318th Fighter-Interceptor Squadron

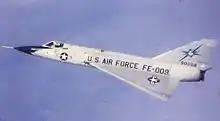
quadron F-106 Delta Dart

In March 1957, the squadron began a transition into supersonic Convair F-102A Delta Daggers, armed with GAR-1 Falcons and equipped with data link for interception control through the Semi-Automatic Ground Environment system. In March 1960, the 325th Fighter Group was inactivated and the squadron was assigned directly to the 325th Fighter Wing The following month it upgraded to Convair F-106 Delta Darts.